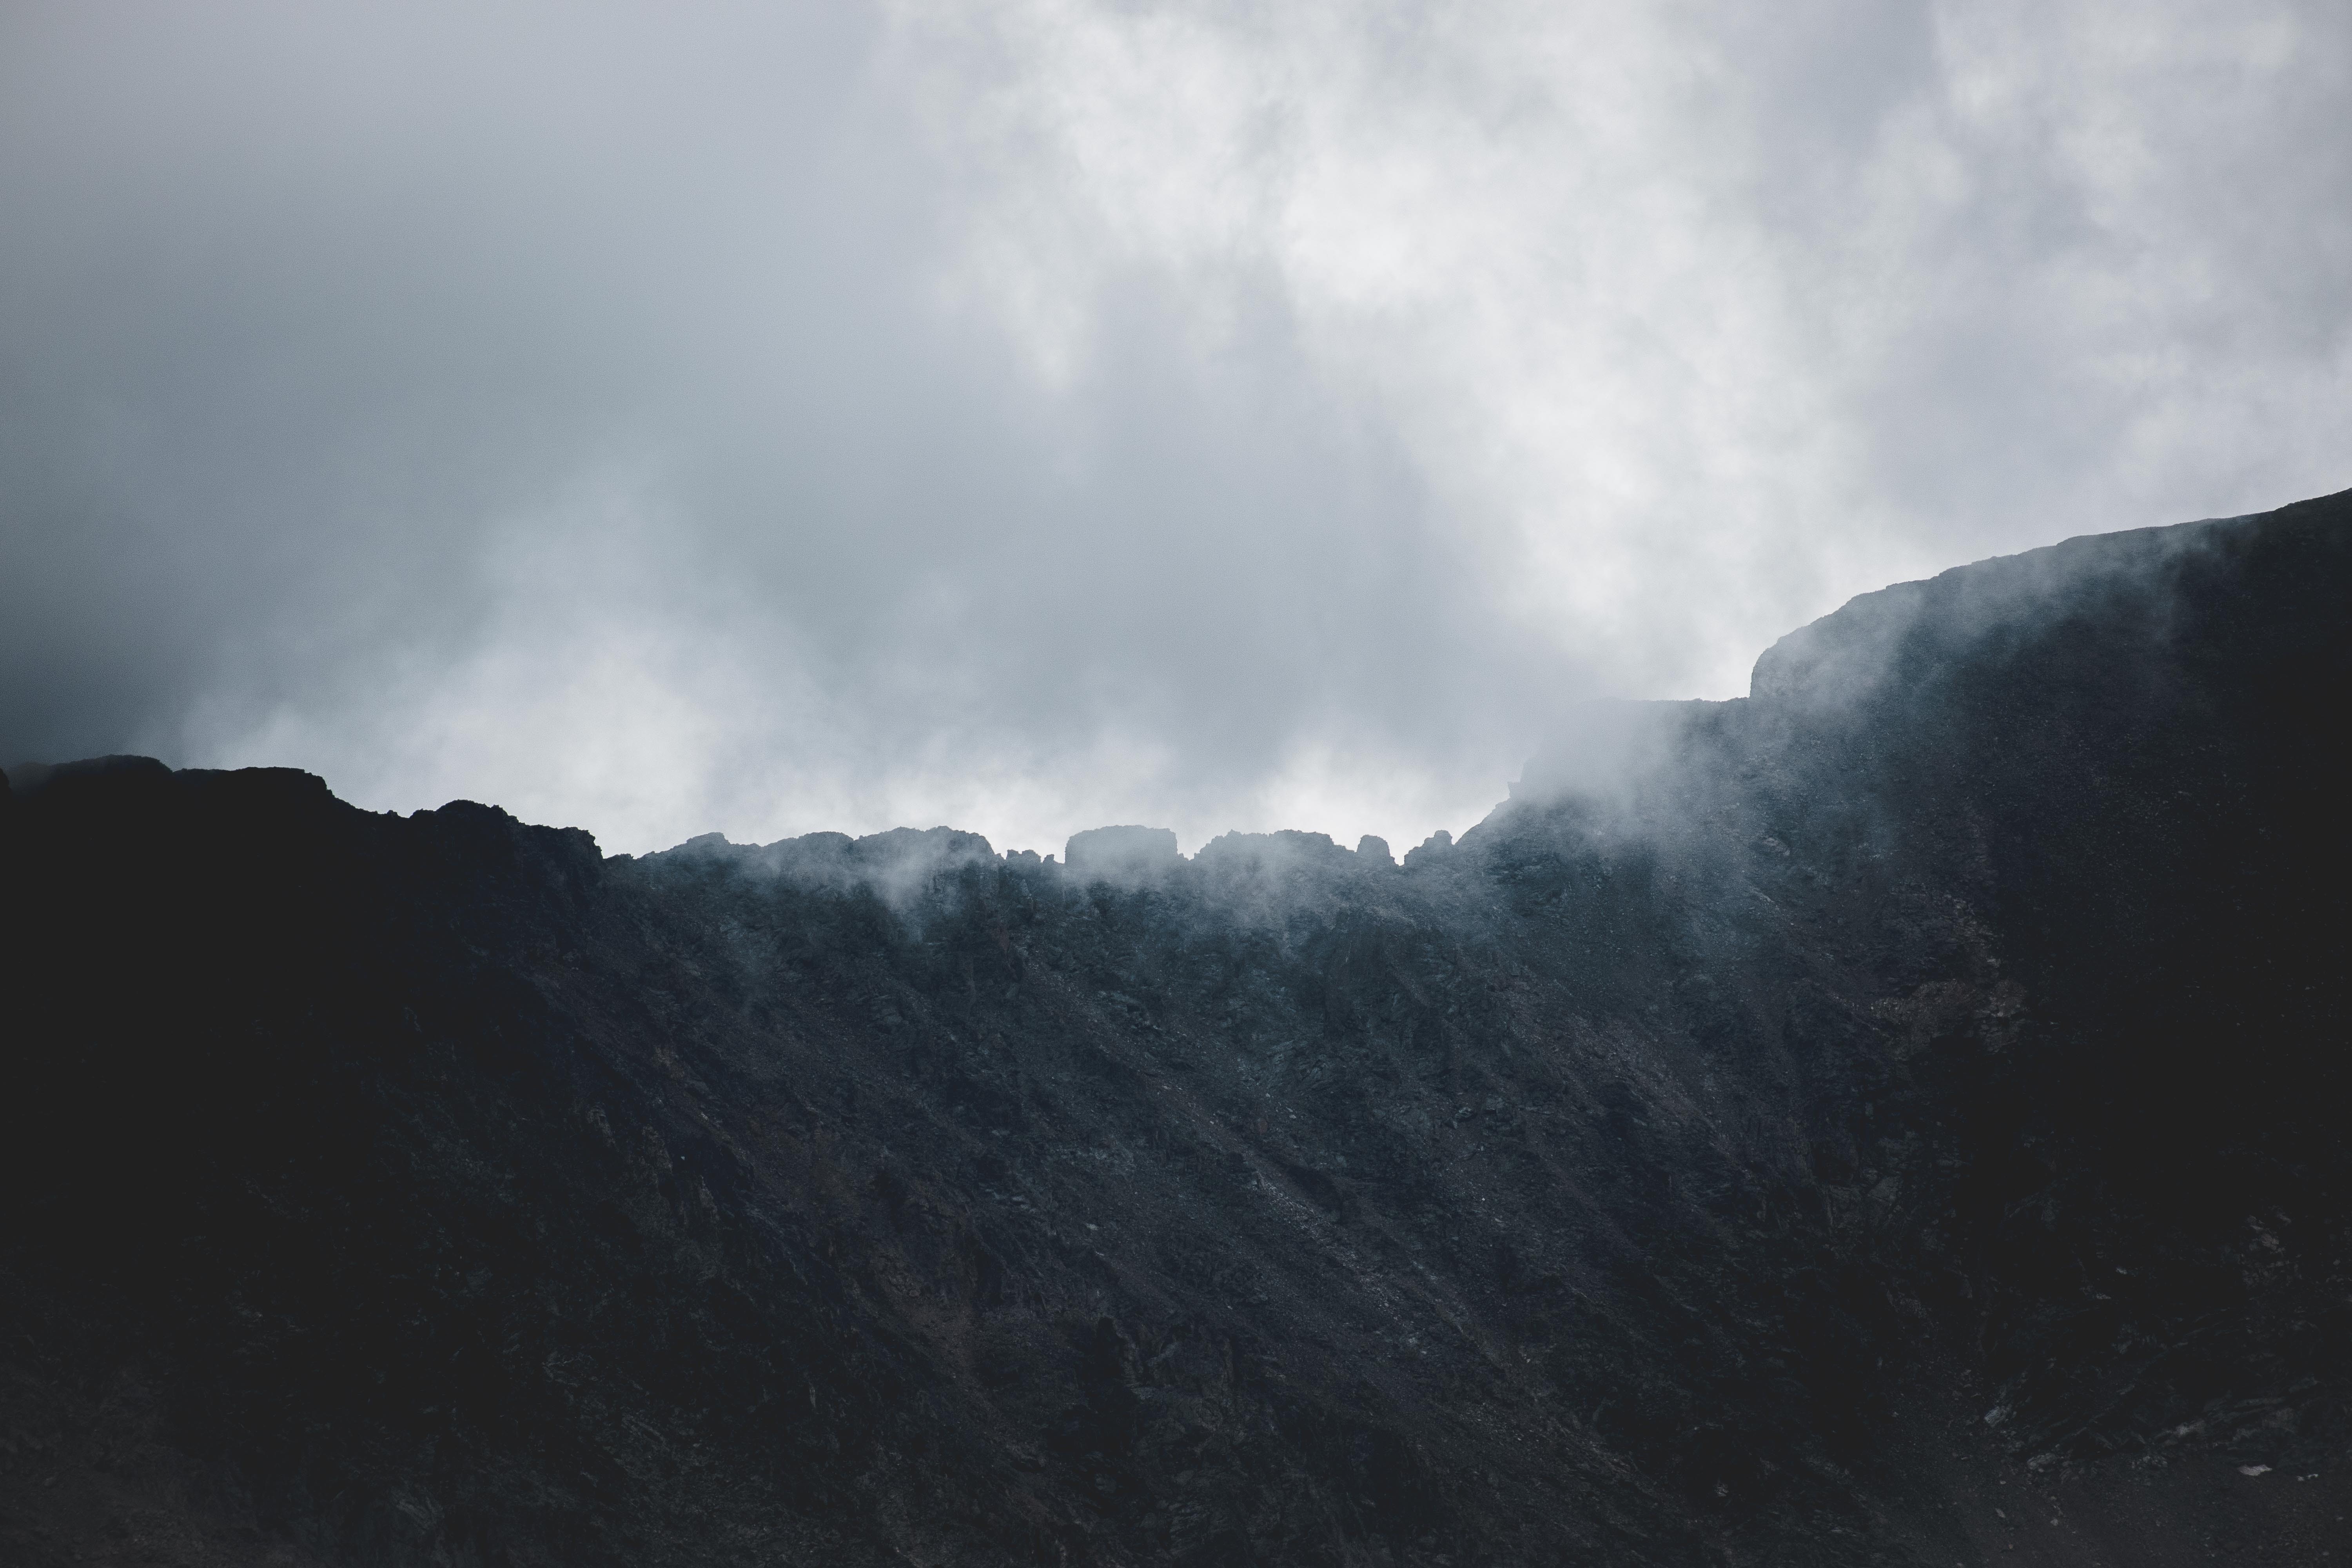
sky, cloud, highland, mountainous landforms, mountain, atmospheric phenomenon, geological phenomenon, atmosphere, mountain range, ridge, wilderness, mist, hill, fell, hill station, tree, winter, sunlight, alps, landscape, terrain, valley, snow, meteorological phenomenon, national park, summit, geology, fog, massif, horizon, fjord, vacation, cumulus, forest